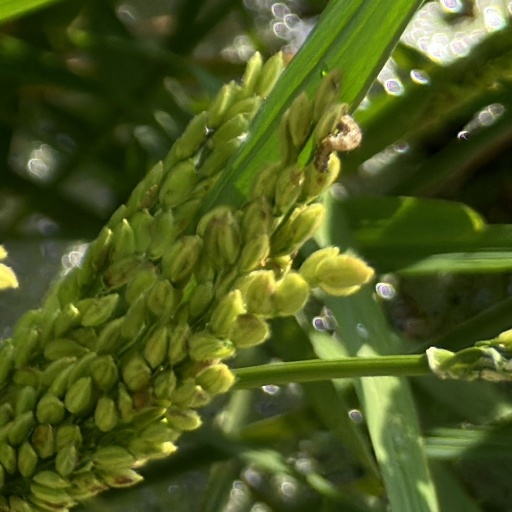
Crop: rice